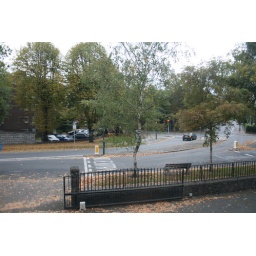
The street outside my place is made even nicer by the autumn leaves carpeting the footpaths with orange and brown